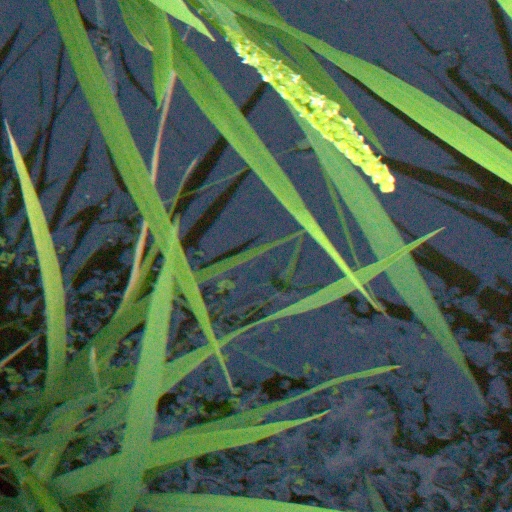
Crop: rice